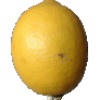
Label: Lemon 1